California county routes in zone S

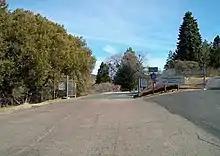
Highway ends at Palomar Observatory

CR S6 starts at CR S21 in Del Mar as Via de la Valle. It crosses Interstate 5 and meets with CR S8 in Rancho Santa Fe at the intersection of Via de la Valle and Paseo Delicias. At El Camino Del Norte, the name changes to Del Dios Highway, past the community of Del Dios and into Escondido.